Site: brandenburg
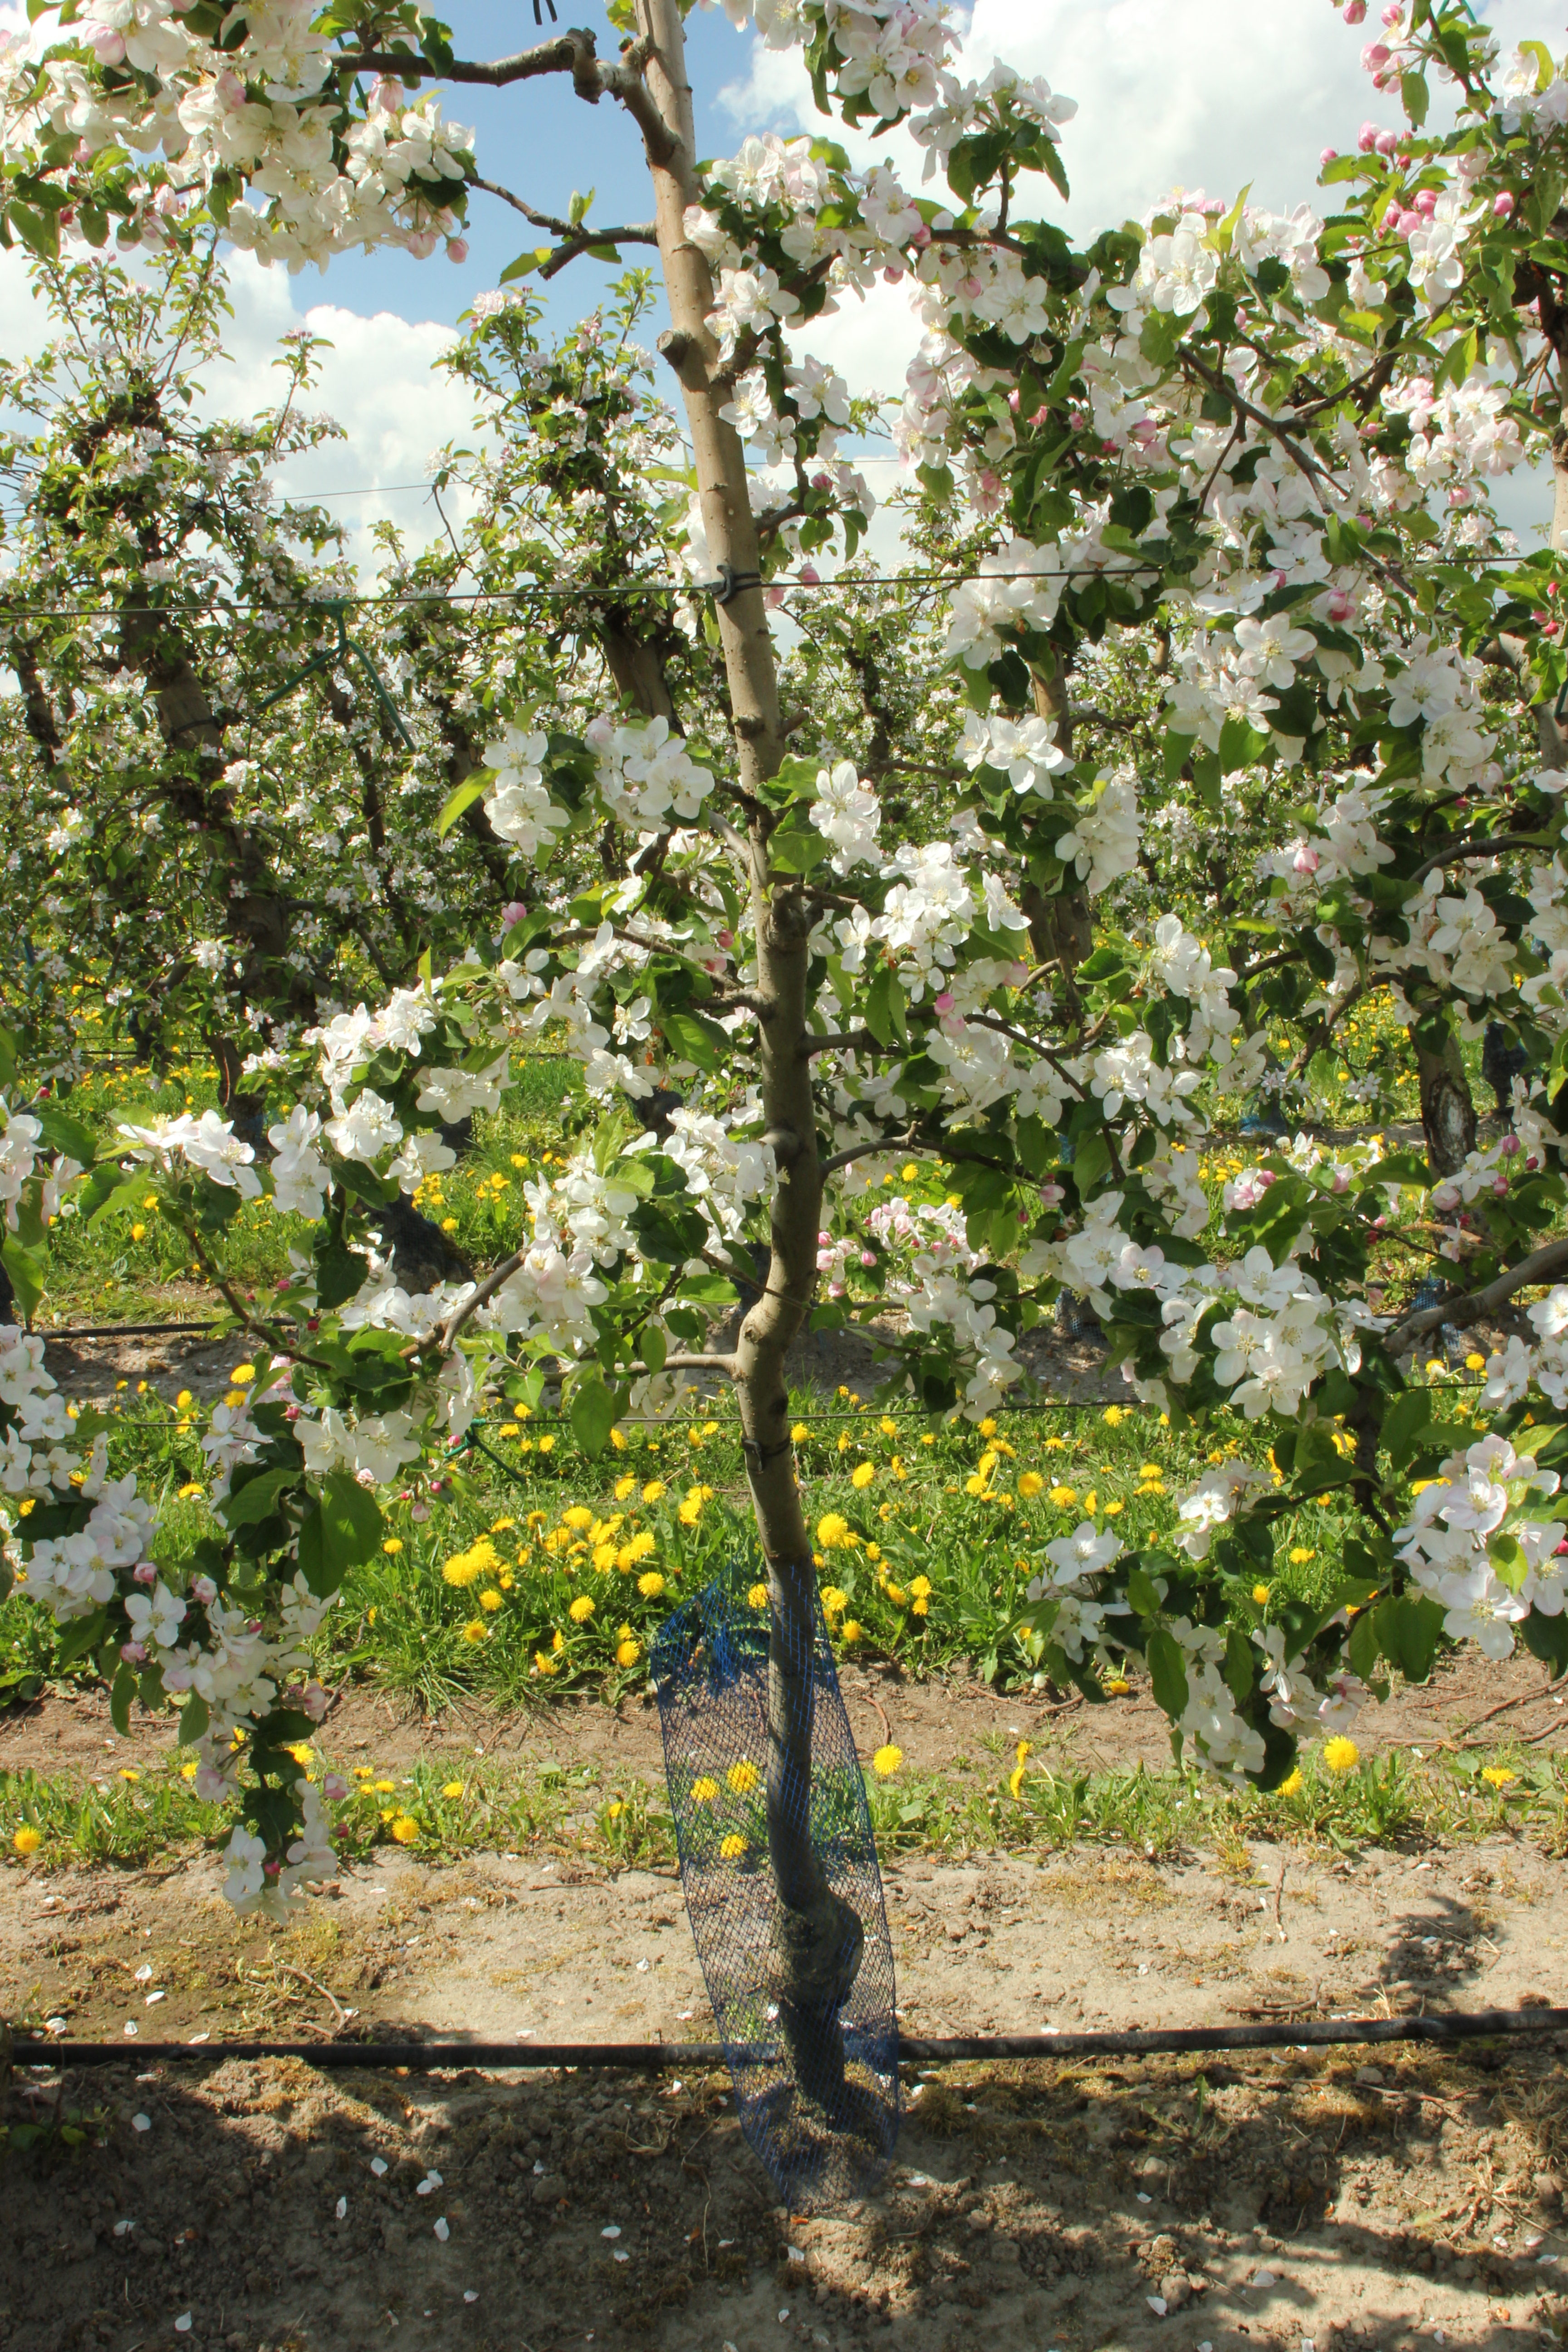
Growth stage (BBCH 65): Flowering